Caitlyn Jenner

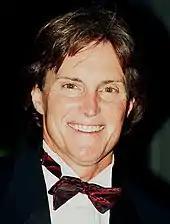
Jenner in 1996

Jenner has appeared in a variety of game shows and reality television programs, including starring with Grits Gresham in an episode of "The American Sportsman". In the early 1990s, Jenner was the host of an infomercial for a stair-climbing exercise machine called the Stair Climber Plus.